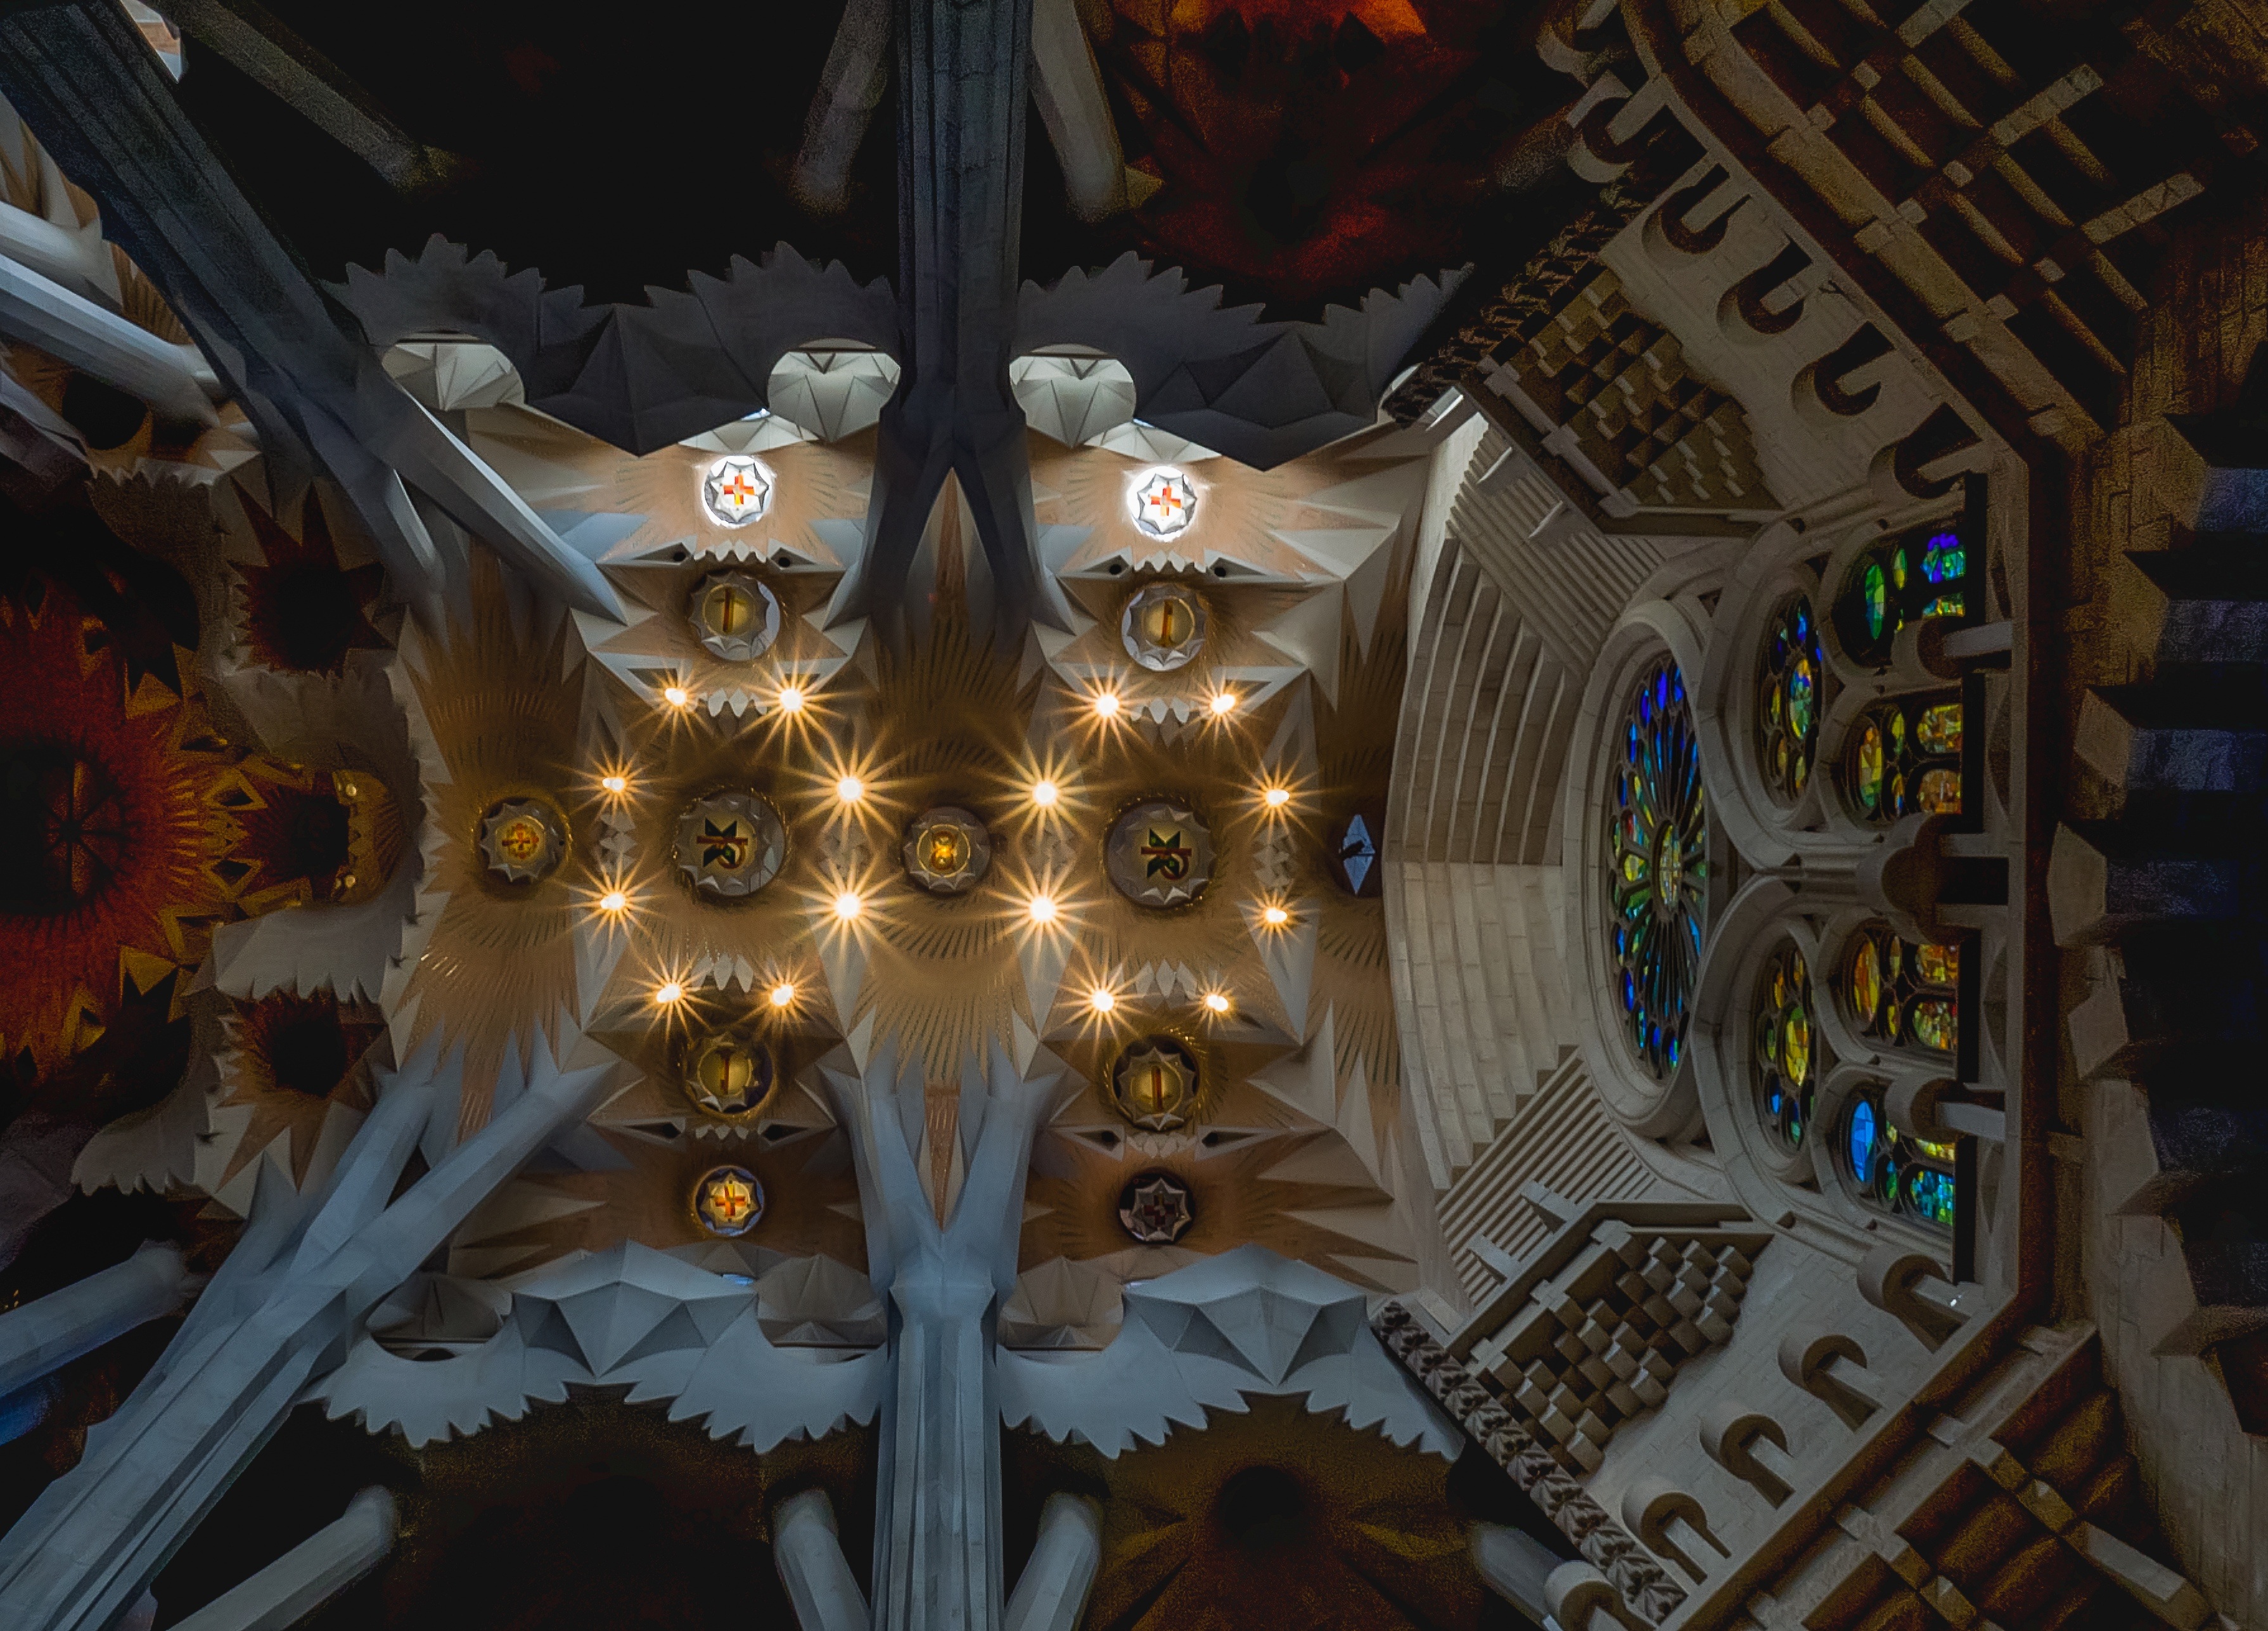
light, architecture, structure, perspective, ceiling, construction, religion, church, cathedral, barcelona, inside, lights, symmetry, catalonia, screenshot, sagrada familia, materials, inside cathedral, cathedral ceiling, colossal